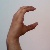
The image shows a hand gesture representing the letter 'C' in Indian Sign Language.